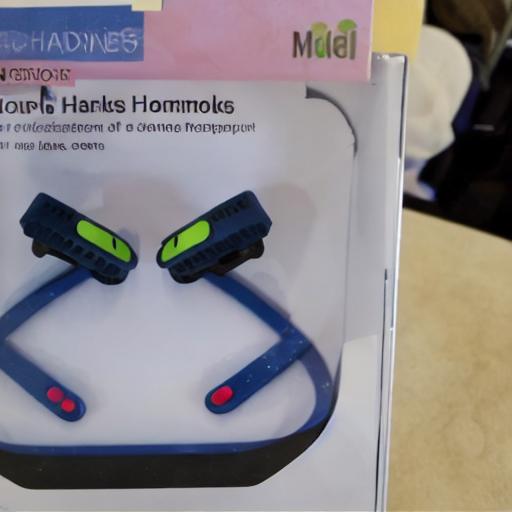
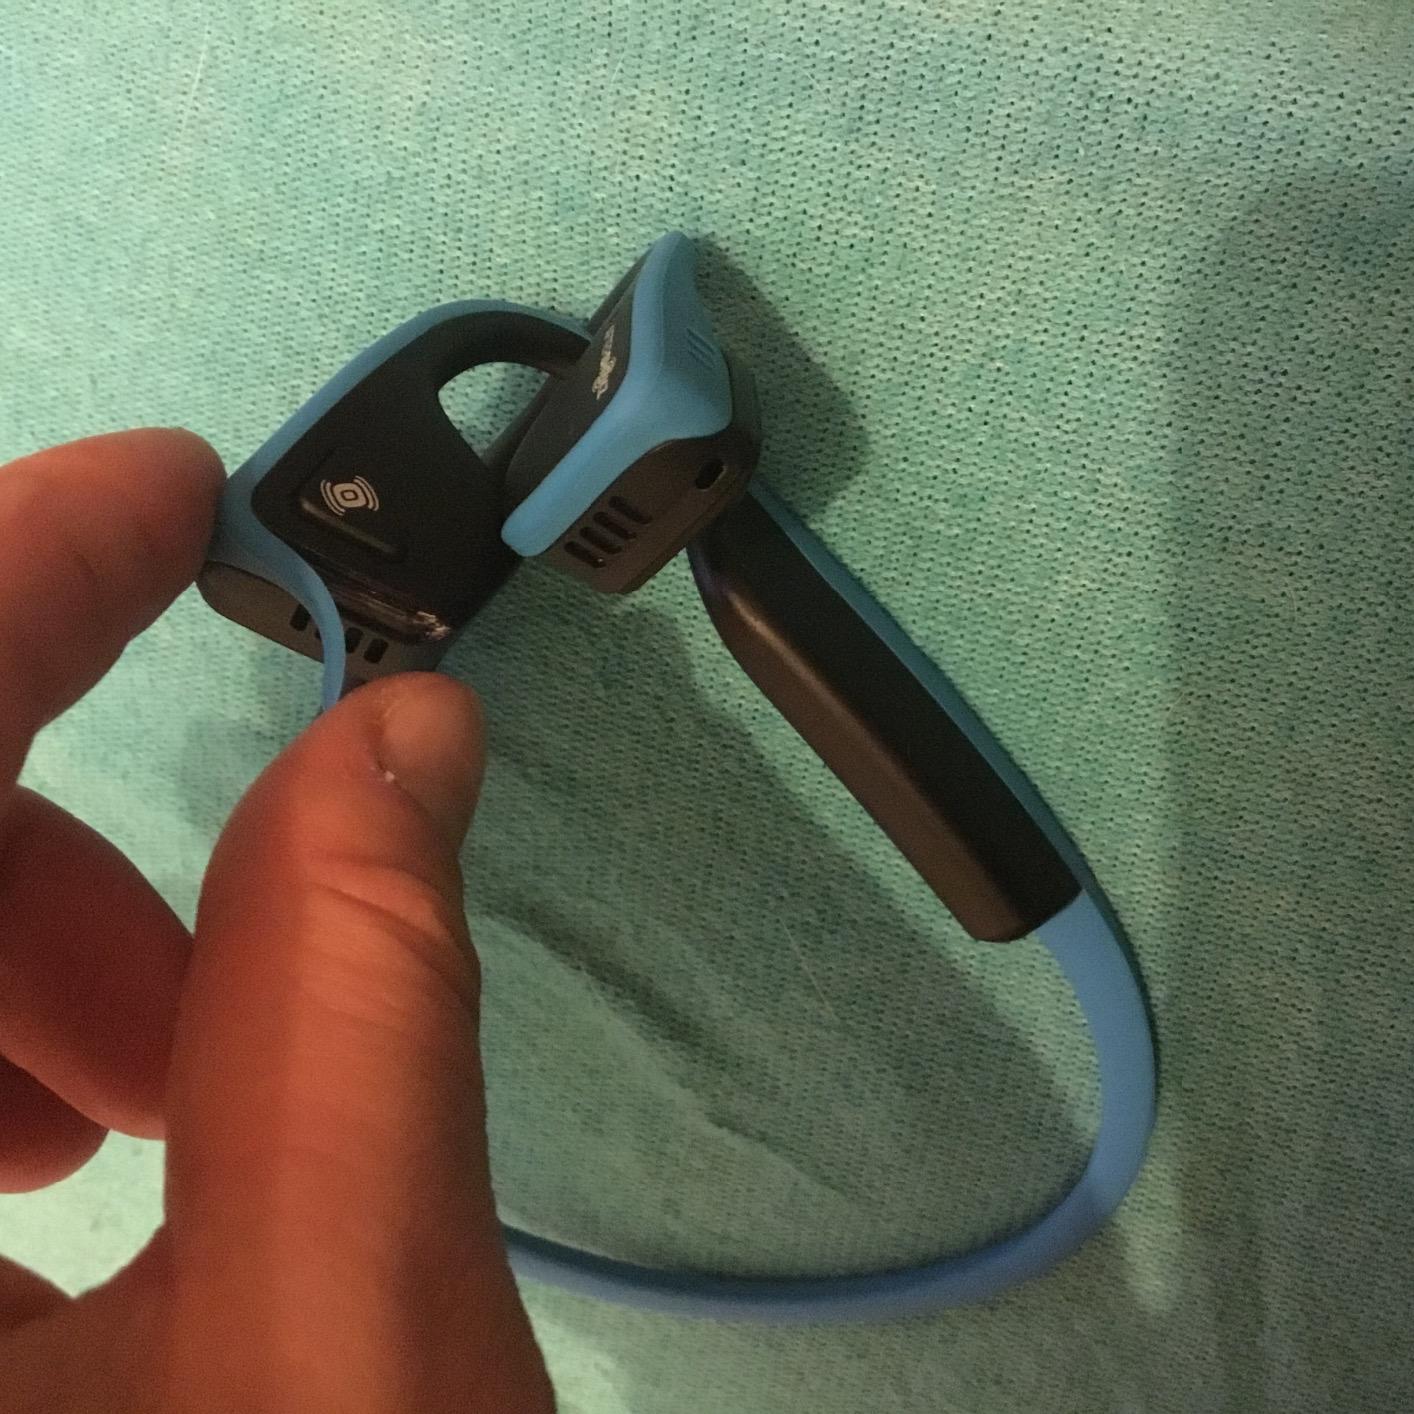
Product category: headphones
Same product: no